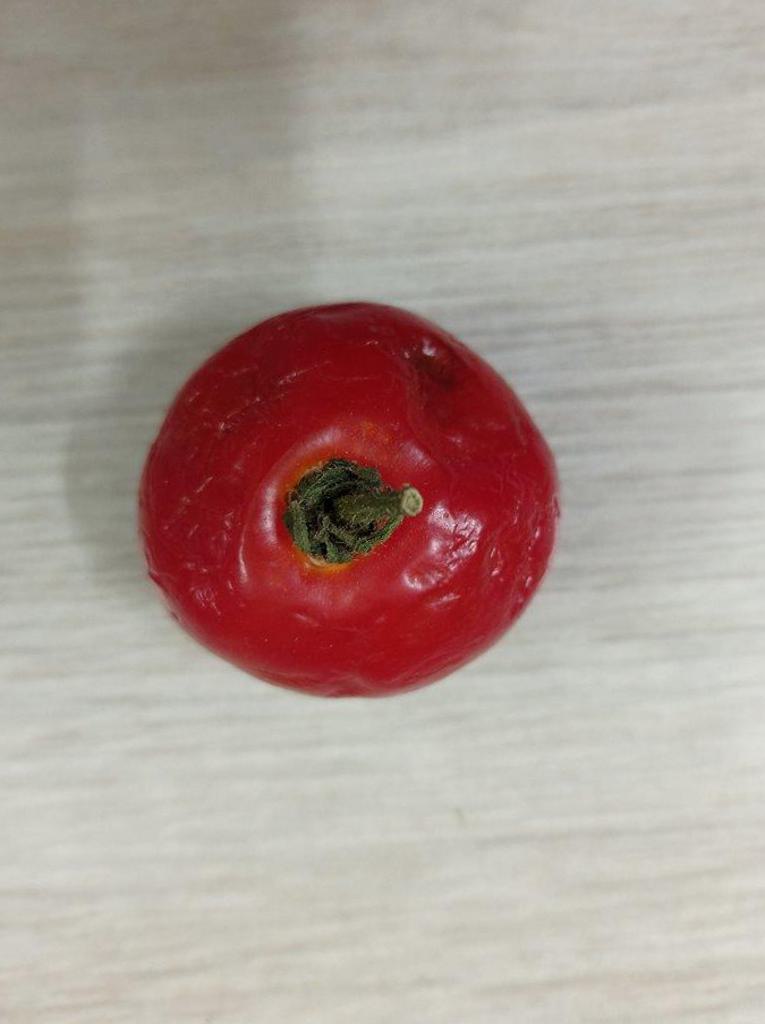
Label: Rotten